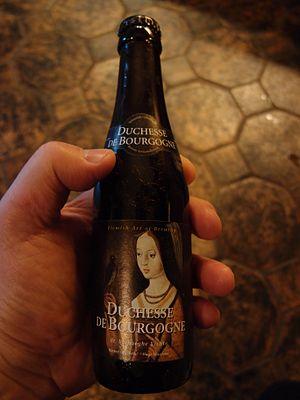
Duchesse de Bourgogne est une bière spéciale belge brassée par la brasserie Verhaeghe.